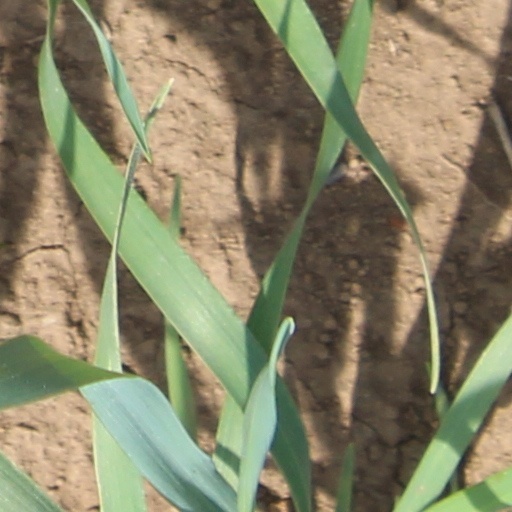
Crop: wheat